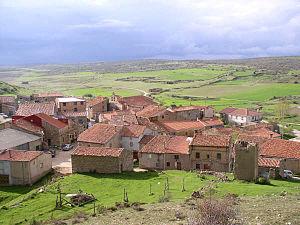
Clares est un petit village dans la province de Guadalajara, dans la communauté autonome de Castille-La Manche.